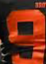
Number: 9